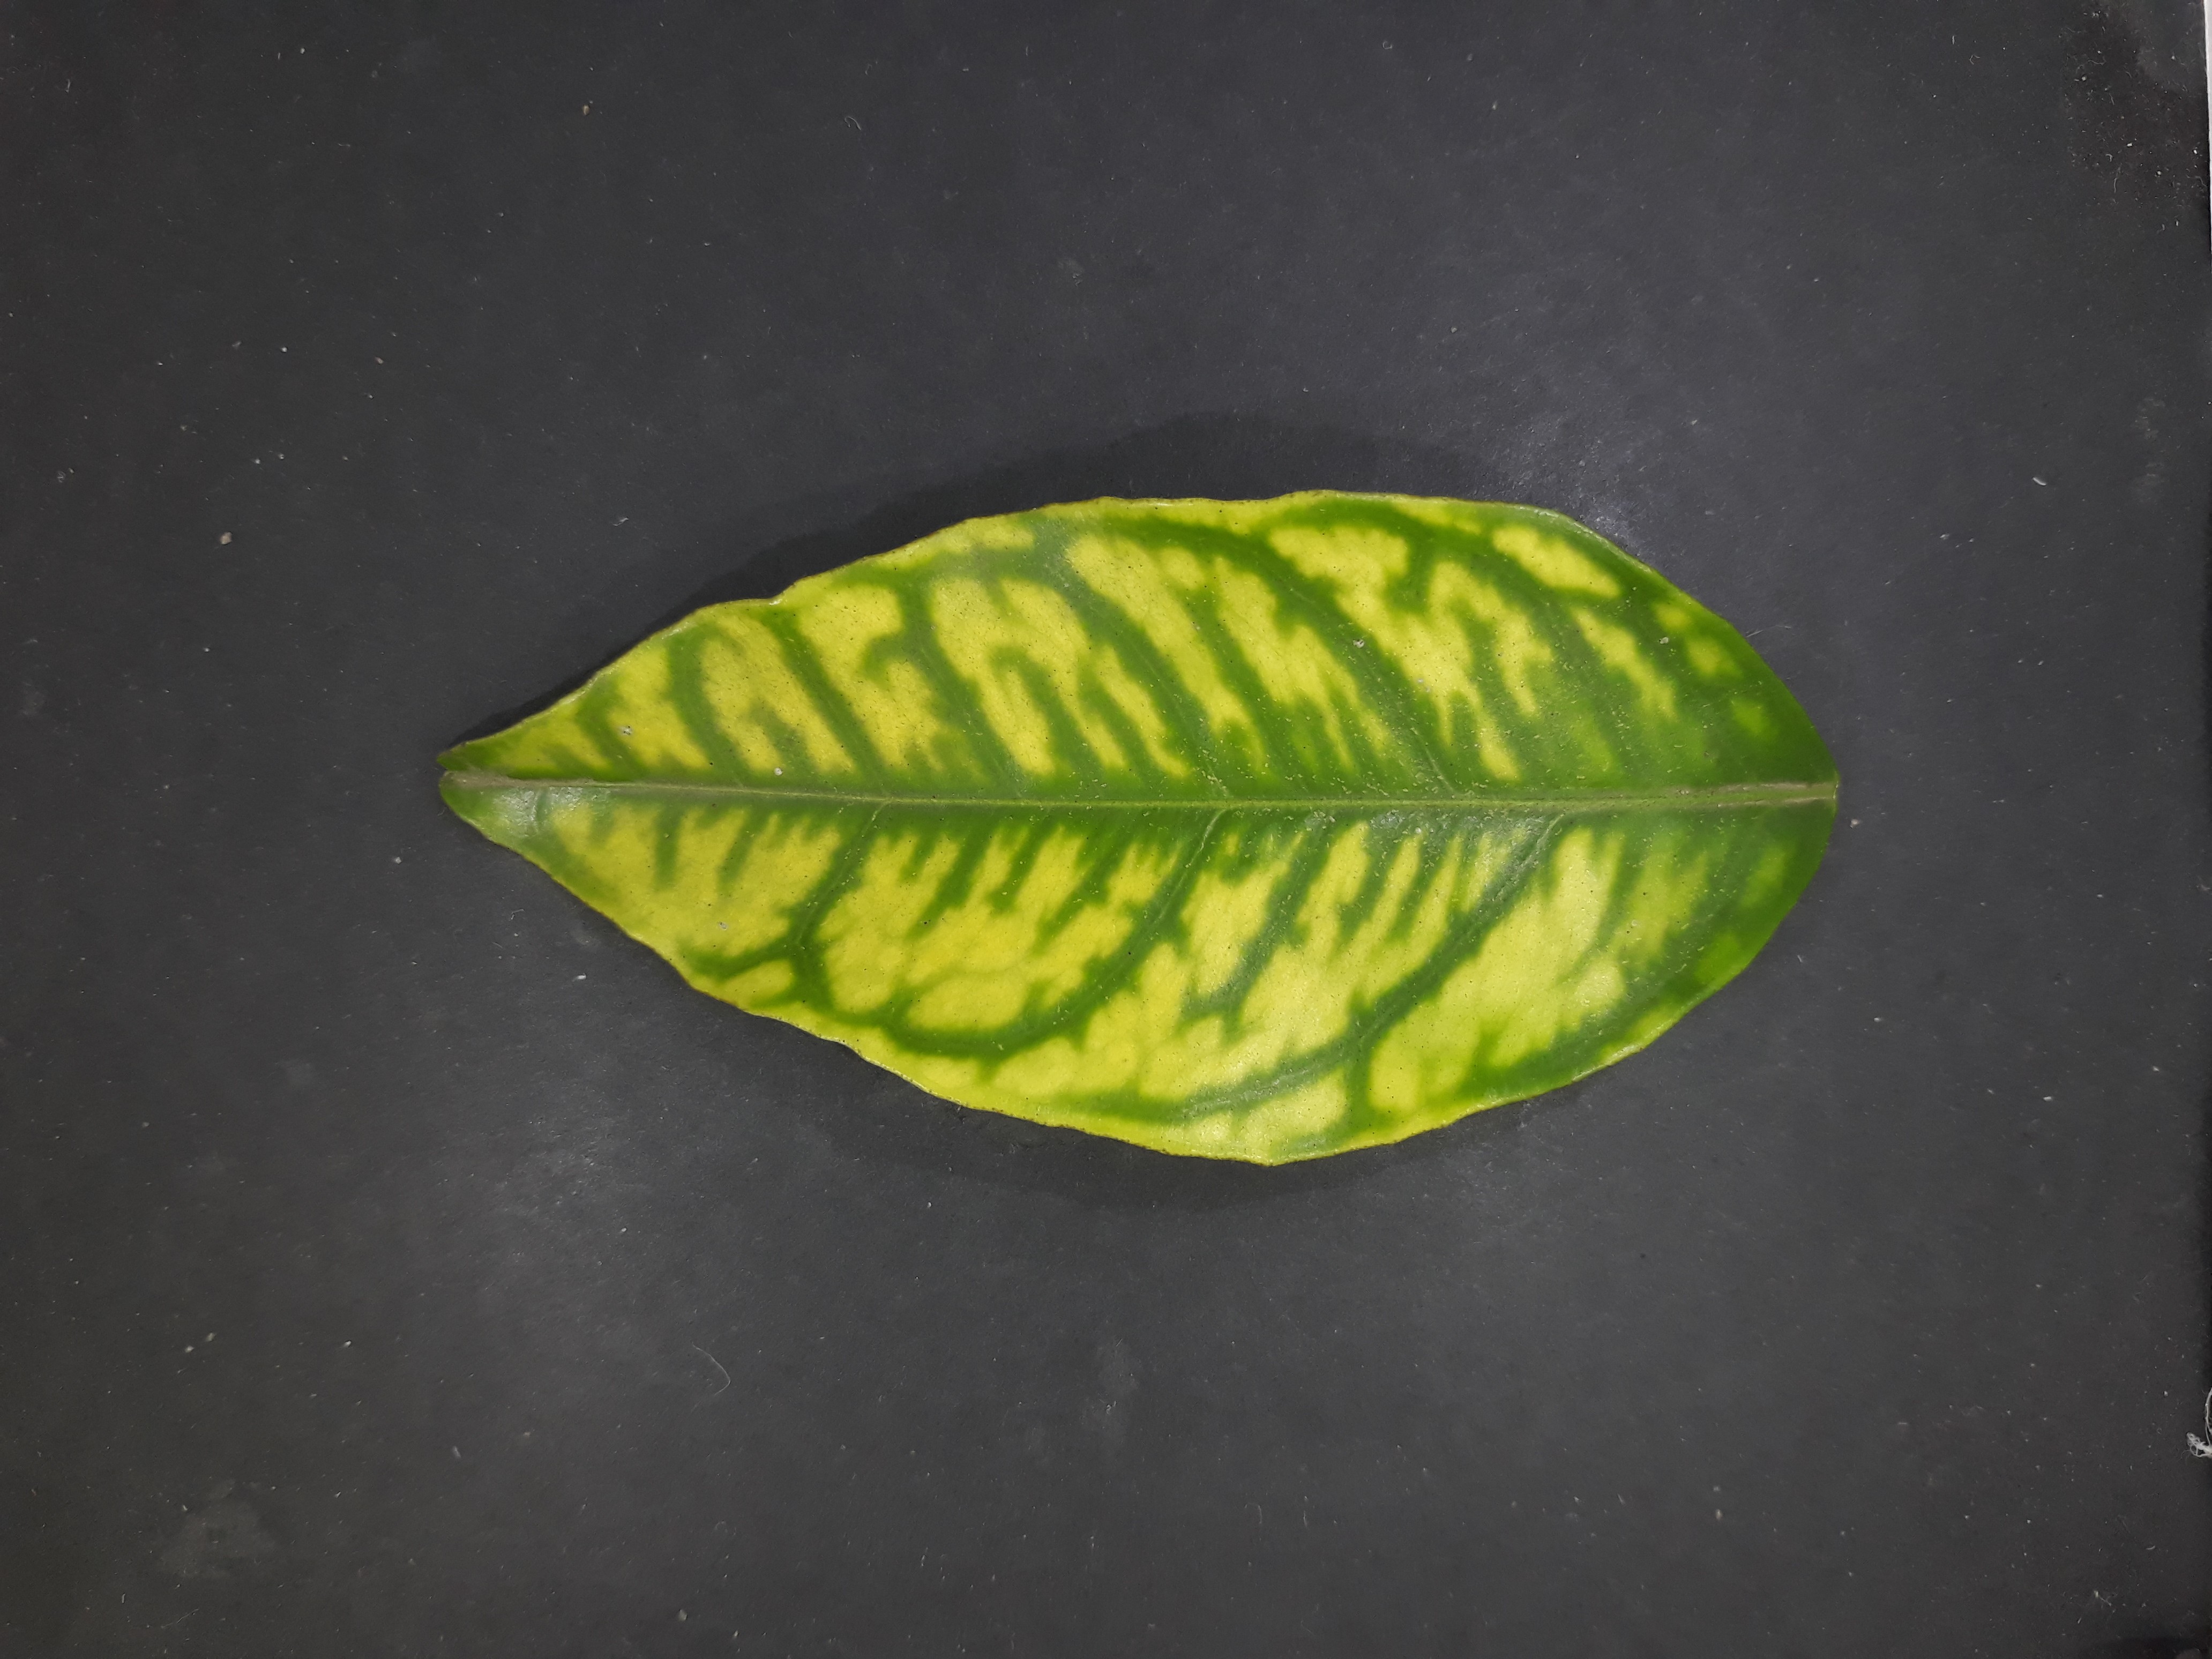
Label: Zinc deficiency (Zn)